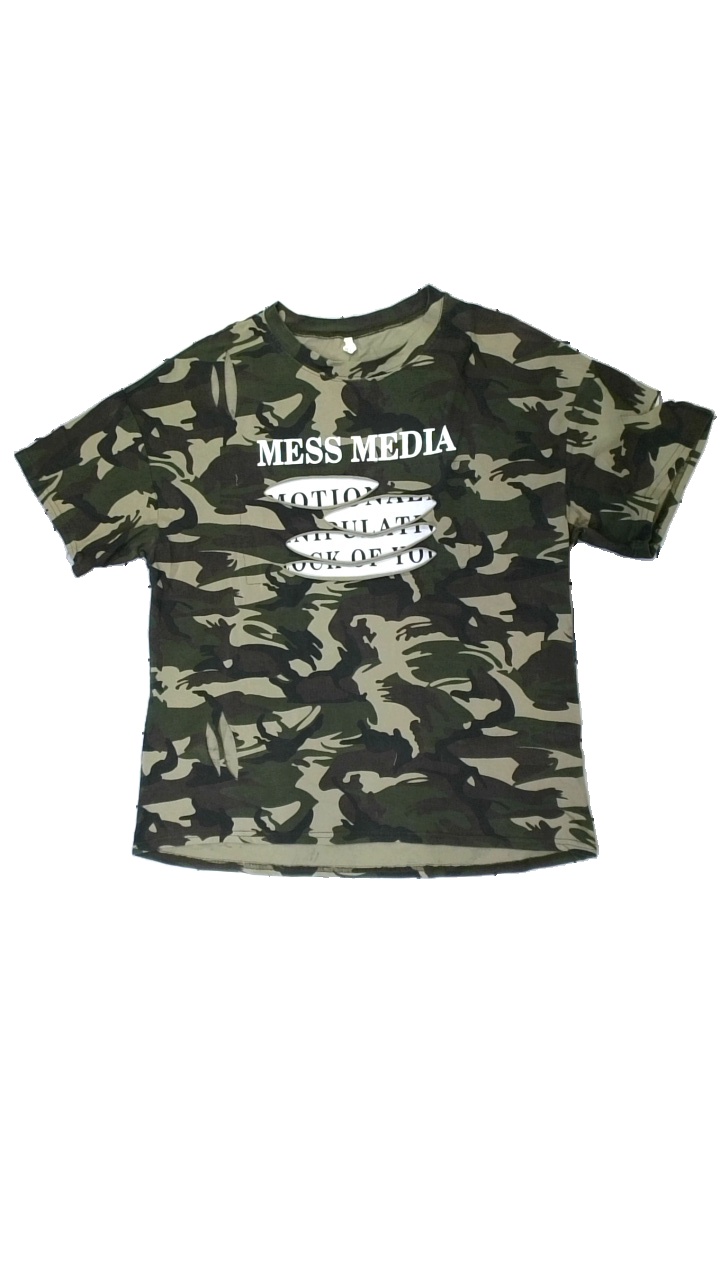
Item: T-shirt (Unisex)
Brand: Zlfs
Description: Camo patterened and colored t-shirt, from ZLFS, size unknown. Poor condition.
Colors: Green, Beige, Brown, Multicolor
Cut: Regular, C-collar
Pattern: Other
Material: Not available
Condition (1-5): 2
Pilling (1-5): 5
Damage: Entire piece is color faded and time worn.
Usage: Export
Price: <50